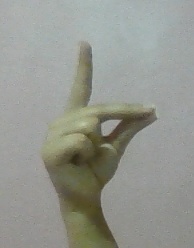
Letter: ta